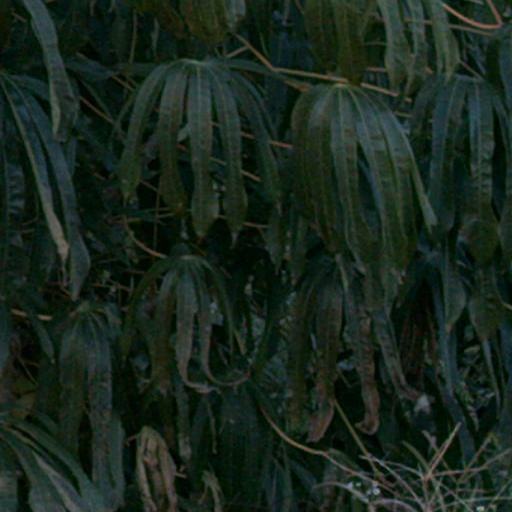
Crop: cassava